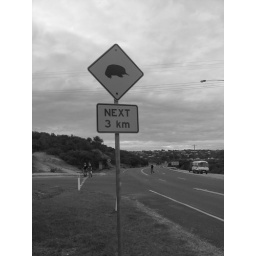
A road sign in the Great Ocean Road, Australia.